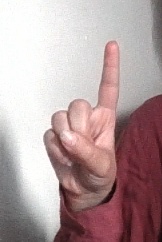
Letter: bb